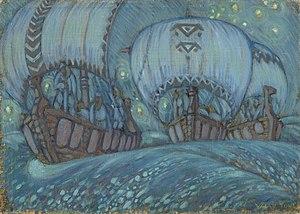
Välko Tuul, né Alfred Tuul est un peintre estonien. Il a étudié à l'école Ants Laikmaa.